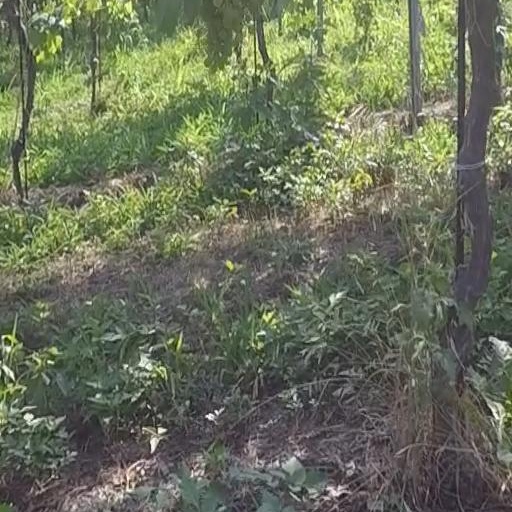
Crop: grape